Alexander Hamilton Wallis

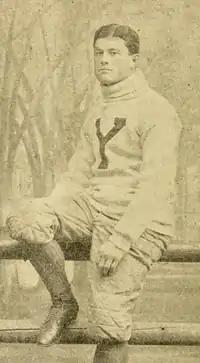
c. 1892 at Yale

Alexander Hamilton Wallis (March 28, 1872 – July 25, 1959) was an American college football player. He played tackle for the Yale Bulldogs football team of Yale University from 1890 to 1892, and was selected as an All-American in 1892.